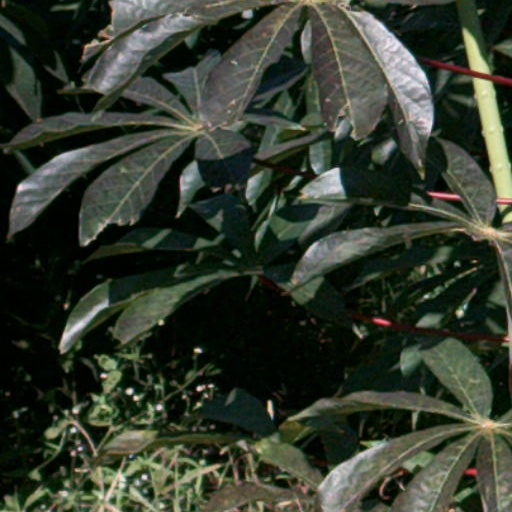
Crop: cassava